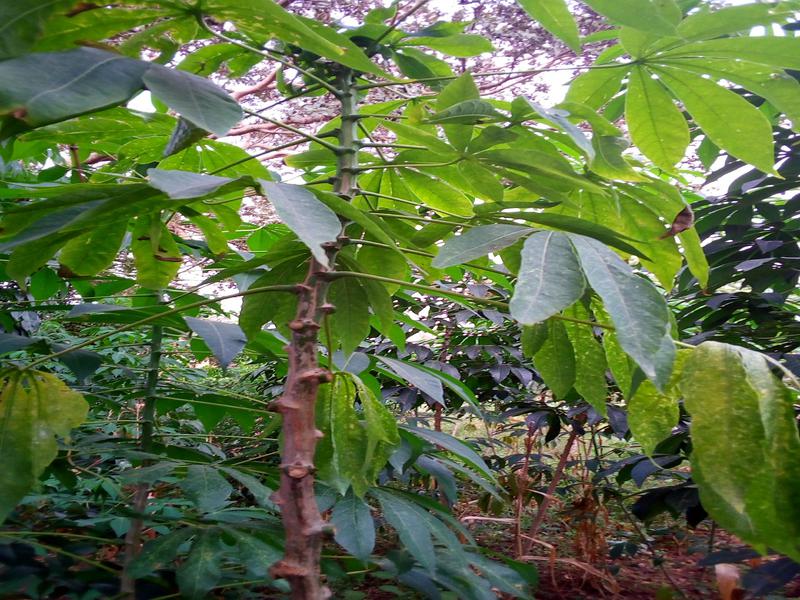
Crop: cassava
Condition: green_mottle